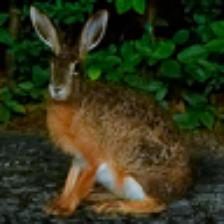
Label: NonHuman